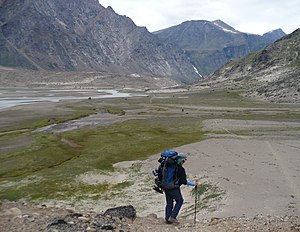
Auyuittuq National Park / Galleri
Auyuittuq National Park